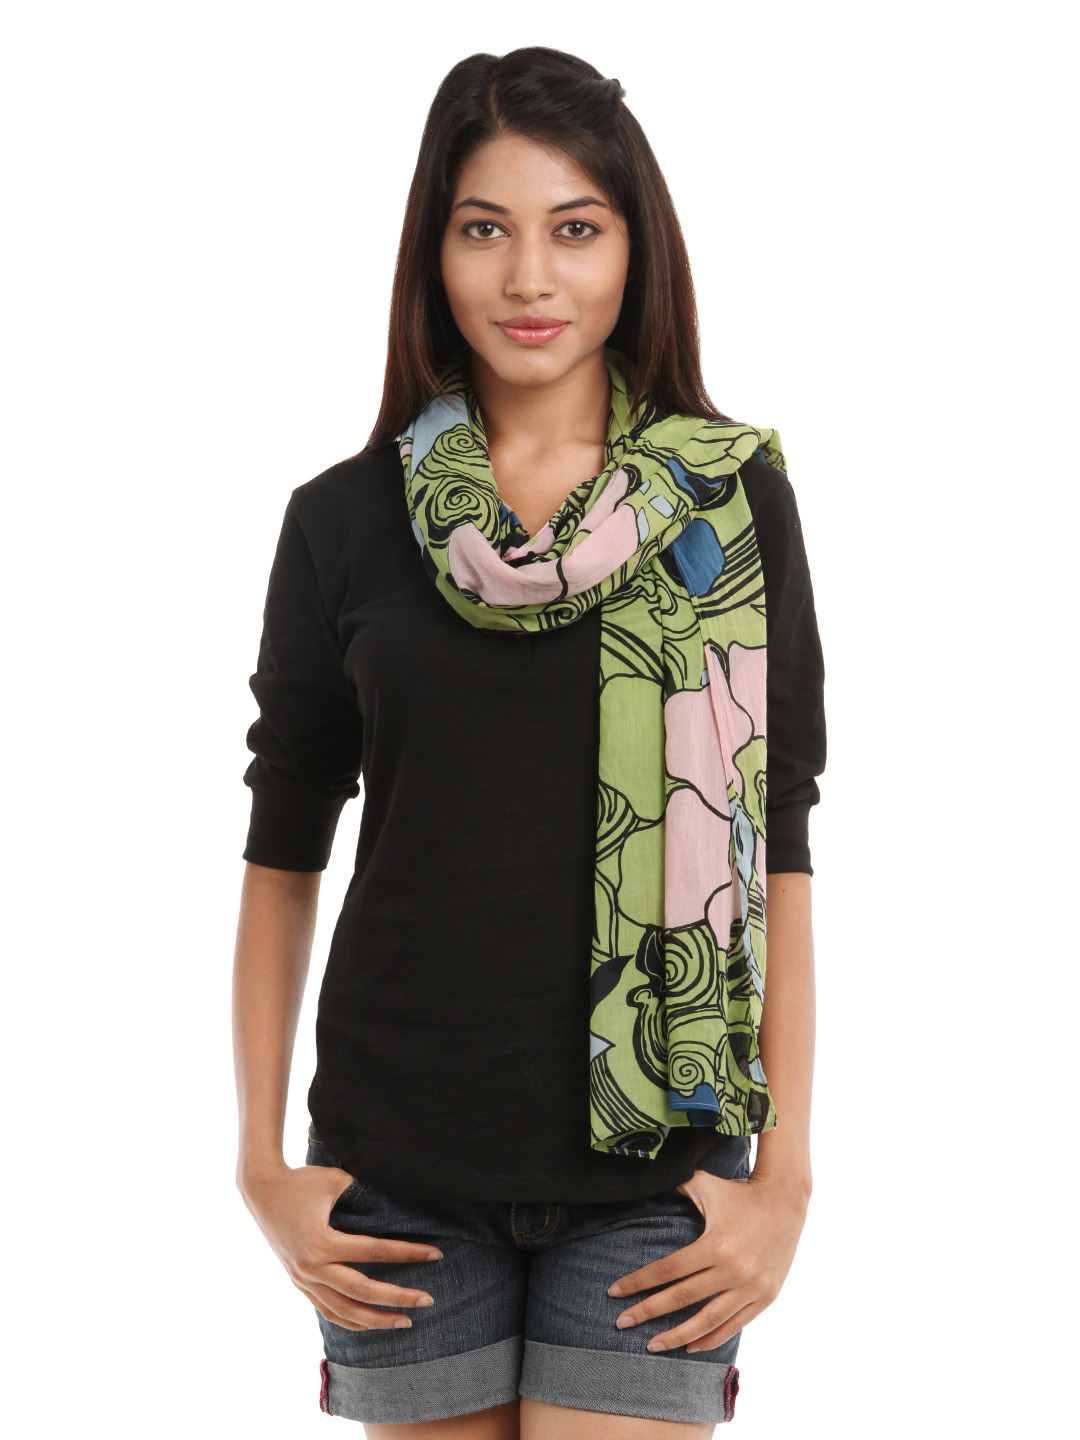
Femella Women Green & Blue Printed Scarf
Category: Accessories / Scarves / Scarves
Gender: Women
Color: Green
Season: Summer 2012
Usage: Casual